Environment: real
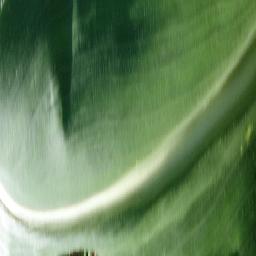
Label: healthy